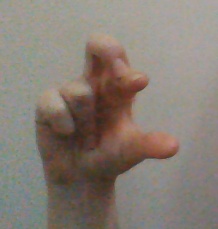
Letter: thal